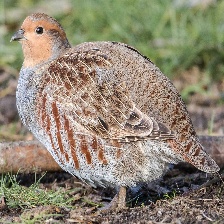
Species: GRAY PARTRIDGE
Scientific name: PERDIX PERDIX
ImageNet parent category: partridge